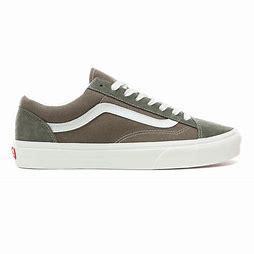
Brand: Vans
Model: Style 36